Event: Nepal Earthquake
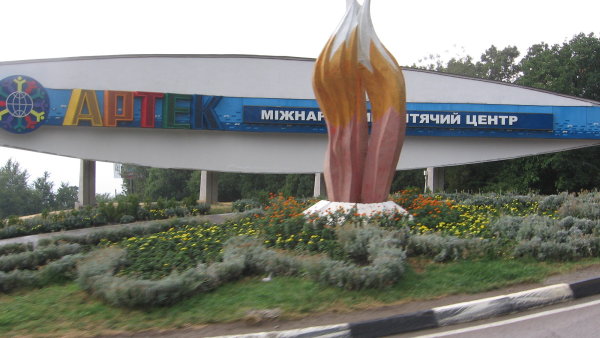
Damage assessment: no_damage